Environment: real
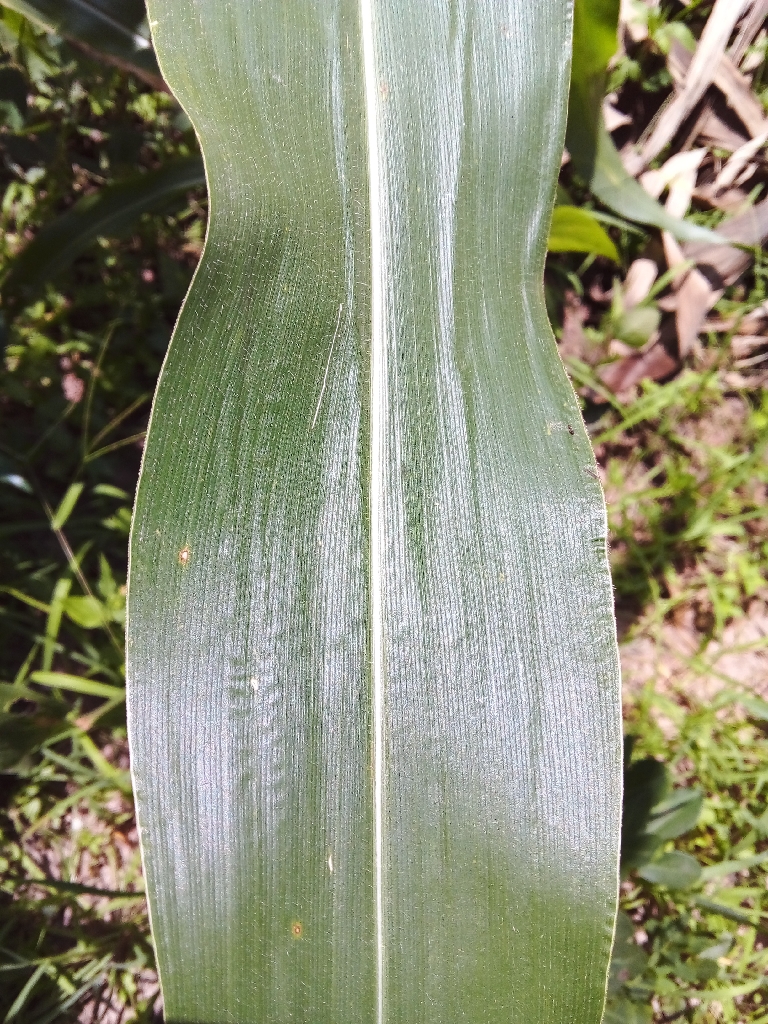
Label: healthy